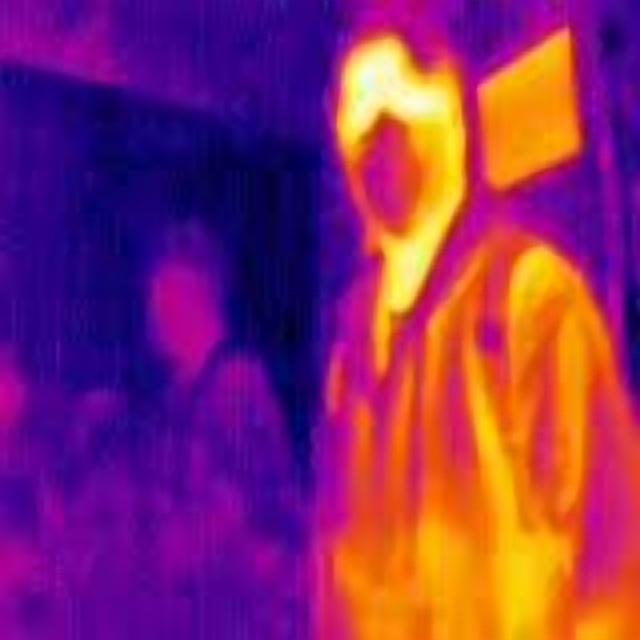
Detected objects:
label: person